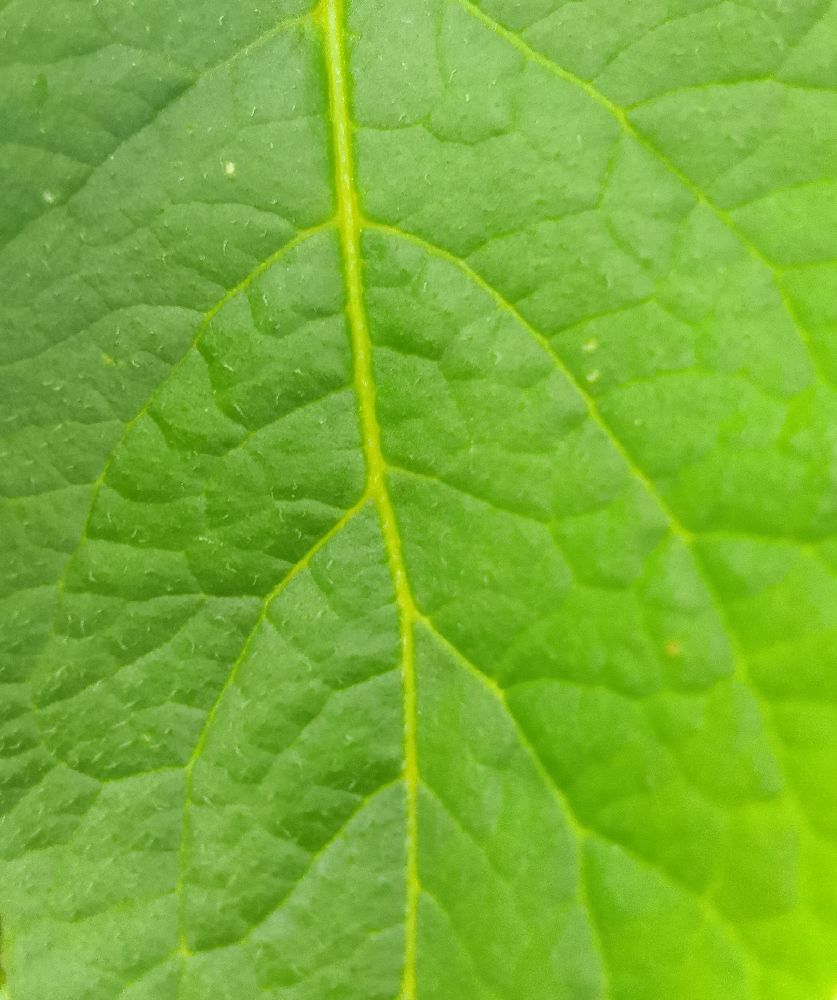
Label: Healthy